Francis W. Doughty

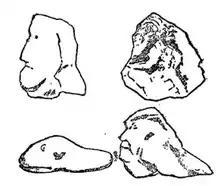
Sketch of Doughty's stones

Francis Worcester Doughty (November 5, 1850 – October 30, 1917) was an American screenwriter and novelist. Doughty held unorthodox views about the age of humans.